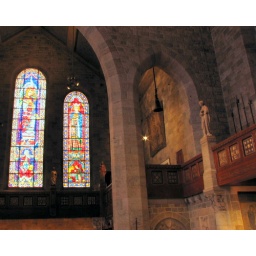
Stained glass windows in the chapel in Bryn Athyn